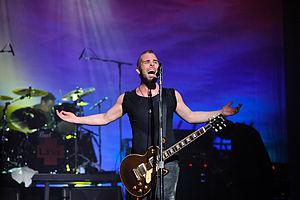
Live, souvent stylisé LĪVE ou +LĪVE+, est un groupe de rock américain, originaire de York, en Pennsylvanie. Live atteint son apogée dans les années 1990. Il comprend Ed Kowalczyk, Chad Taylor, Patrick Dahlheimer et Chad Gracey. Kowalczyk quitte le groupe en 2009 et est remplacé par Chris Shinn, mais il revient en décembre 2016.